Isorno

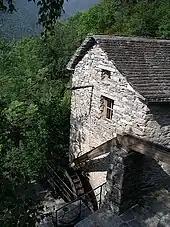
Historic old mill of Loco, now a museum

Loco also contained the hamlets of Niva and Rossa.